Chinghla Mong Chowdhury Mari

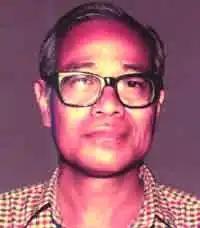
Mari after reitirement

Chinghla Mong Chowdhury Mari (29 September 1938 – 10 May 2012), commonly known as Mari Chowdhury, was a Bangladeshi football player who played as a left-winger. He is considered to be the best East Pakistani footballer of all time, and one of the few East Pakistanis to play for the Pakistan national team.